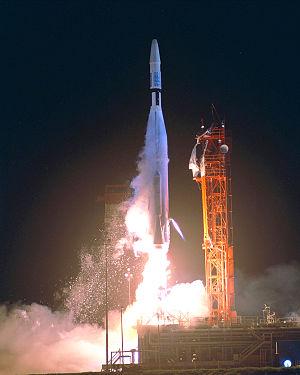
Lancement de Mariner 1 par une Atlas Agena B, à Cape Canaveral. Русский: Запуск ракеты-носителя Атлас Агена Б с Маринером-1 с мыса Канаверал.
Le programme Mariner est une série de missions spatiales américaines de la NASA ayant pour objectif d'envoyer des sondes spatiales afin d'étudier les planètes du Système solaire inférieur, les plus proches de la Terre. Dix sondes spatiales, de Mariner 1 à Mariner 10, sont lancées entre 1962 et 1973 vers les planètes Mars, Vénus et Mercure. Les coûts de recherche, de développement, de lancement et de soutien de la série de véhicules spatiaux Mariner s'élève à 554 millions de dollars américains.